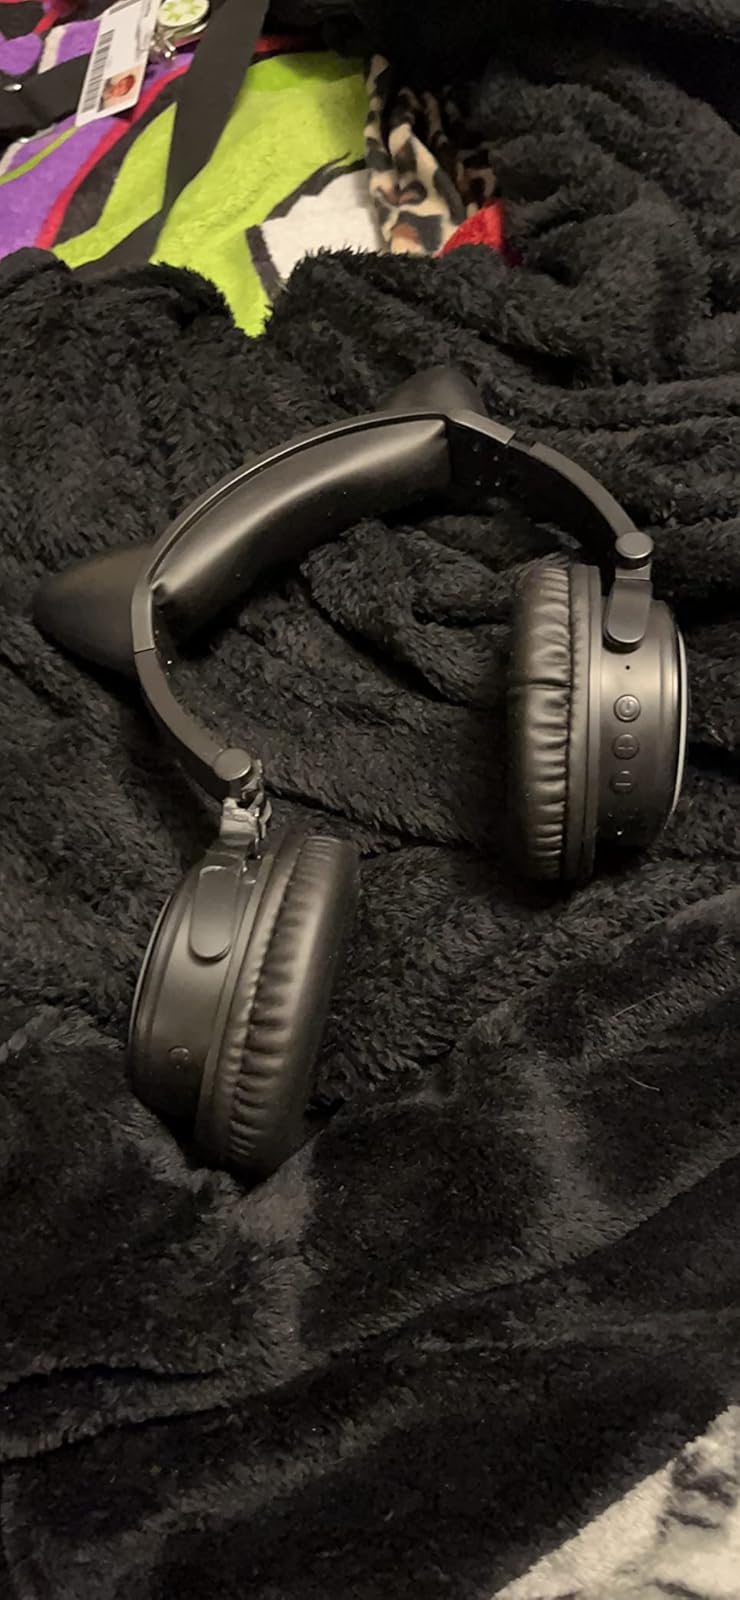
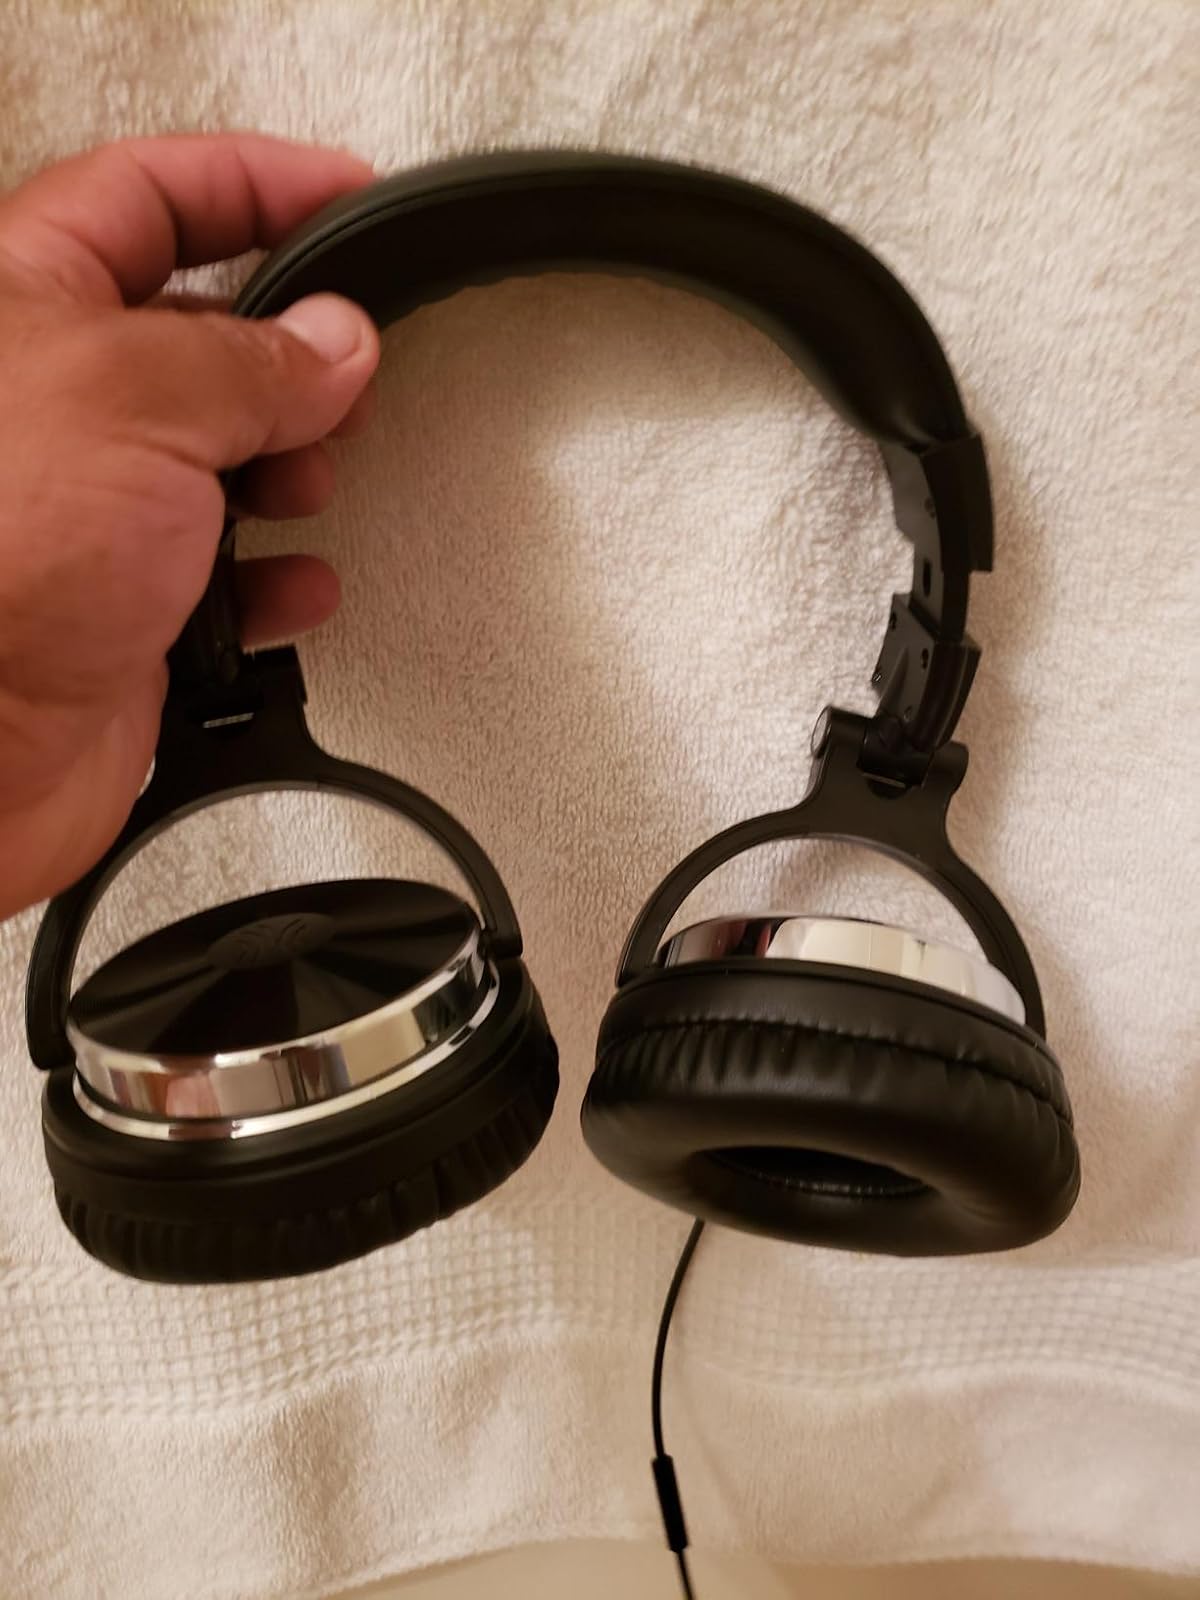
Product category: headphones
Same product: no